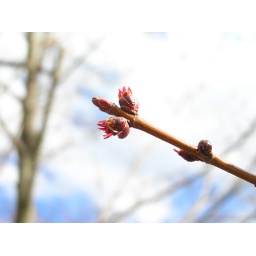
this tree is near a brick building and in a bit of a warm spot.